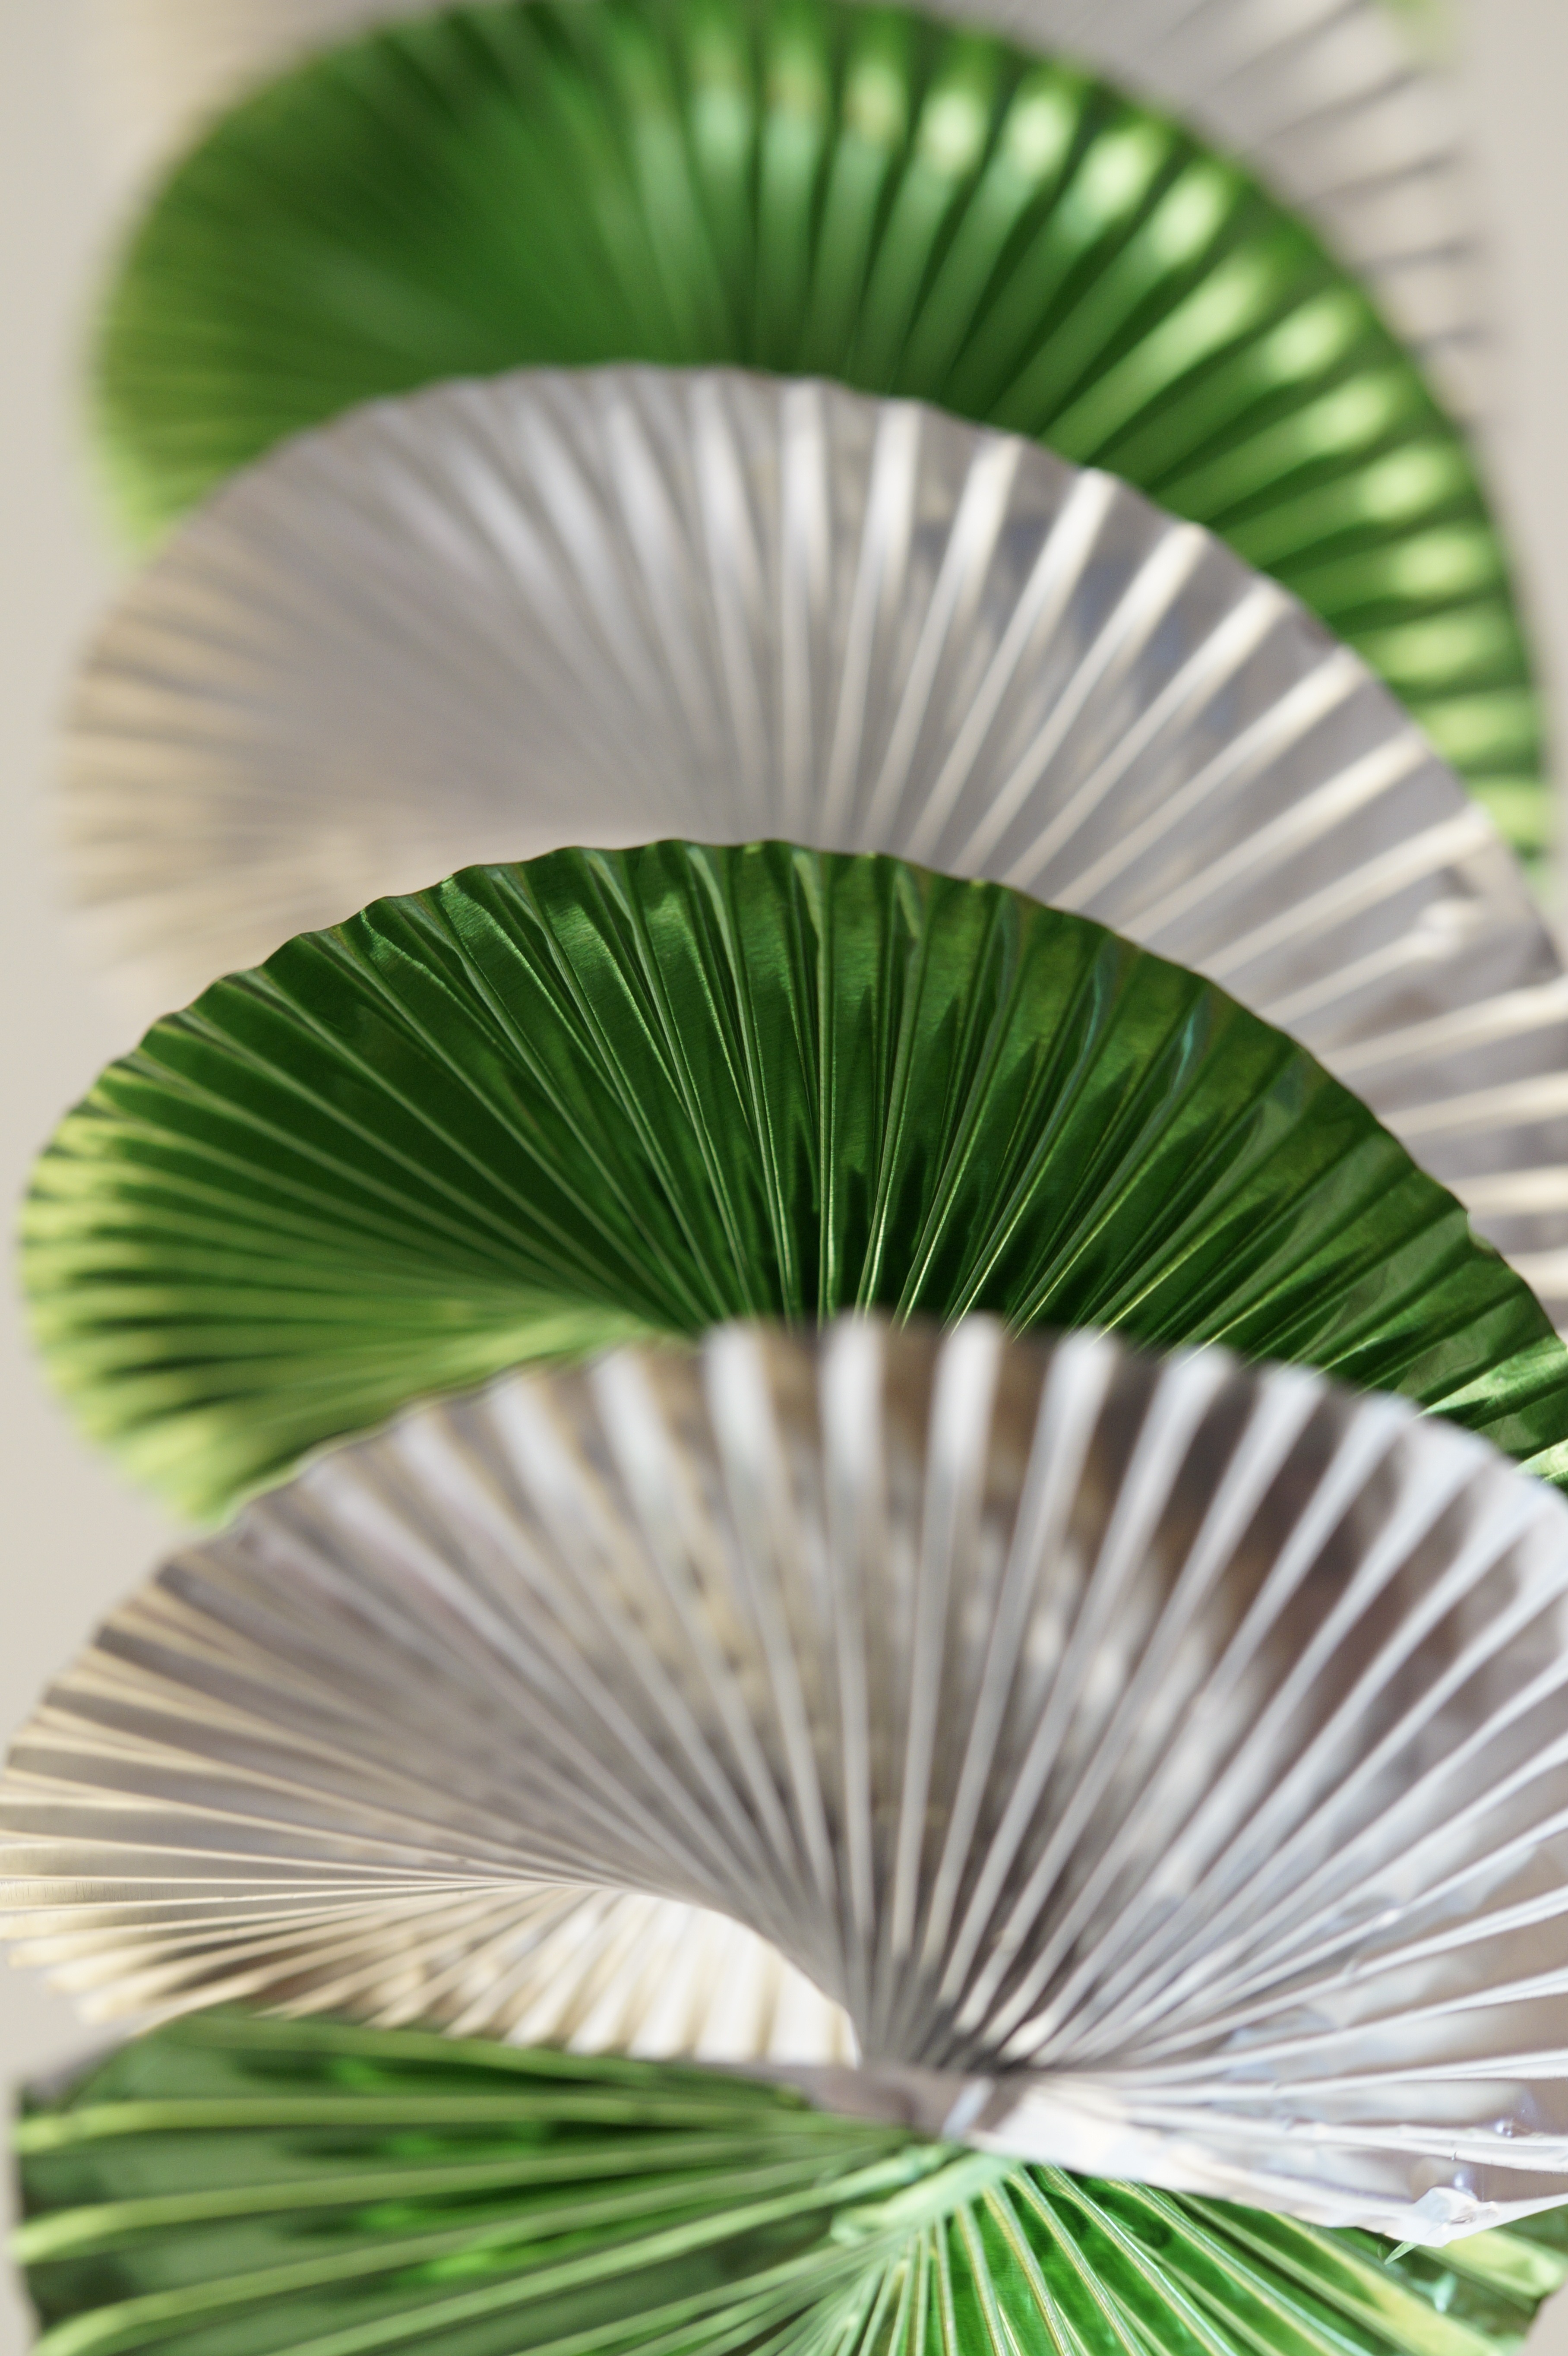
tree, grass, branch, structure, plant, sunlight, texture, leaf, spiral, flower, celebration, decoration, pattern, green, carnival, botany, close, flora, deco, garland, close up, festival, decorated, birthday, metallic, macro photography, woody plant, arecales, palm family